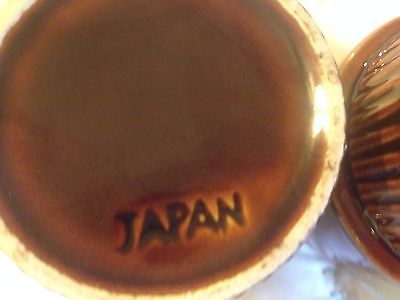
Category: mug